Robin Roberts (newscaster)

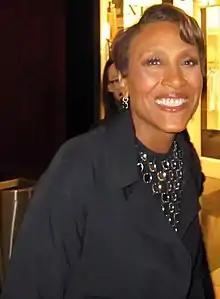
Roberts in 2019

Robin Roberts (born November 23, 1960) is an American television broadcaster who co-anchors ABC's "Good Morning America".